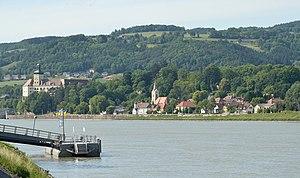
Persenbeug-Gottsdorf est une commune autrichienne du district de Melk en Basse-Autriche. Elle est connue pour son château de Persenbeug, ancienne demeure privée de François-Joseph Iᵉʳ.